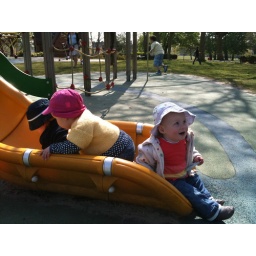
The one in the dark pink hat is Elisabeth's friend Naomi.